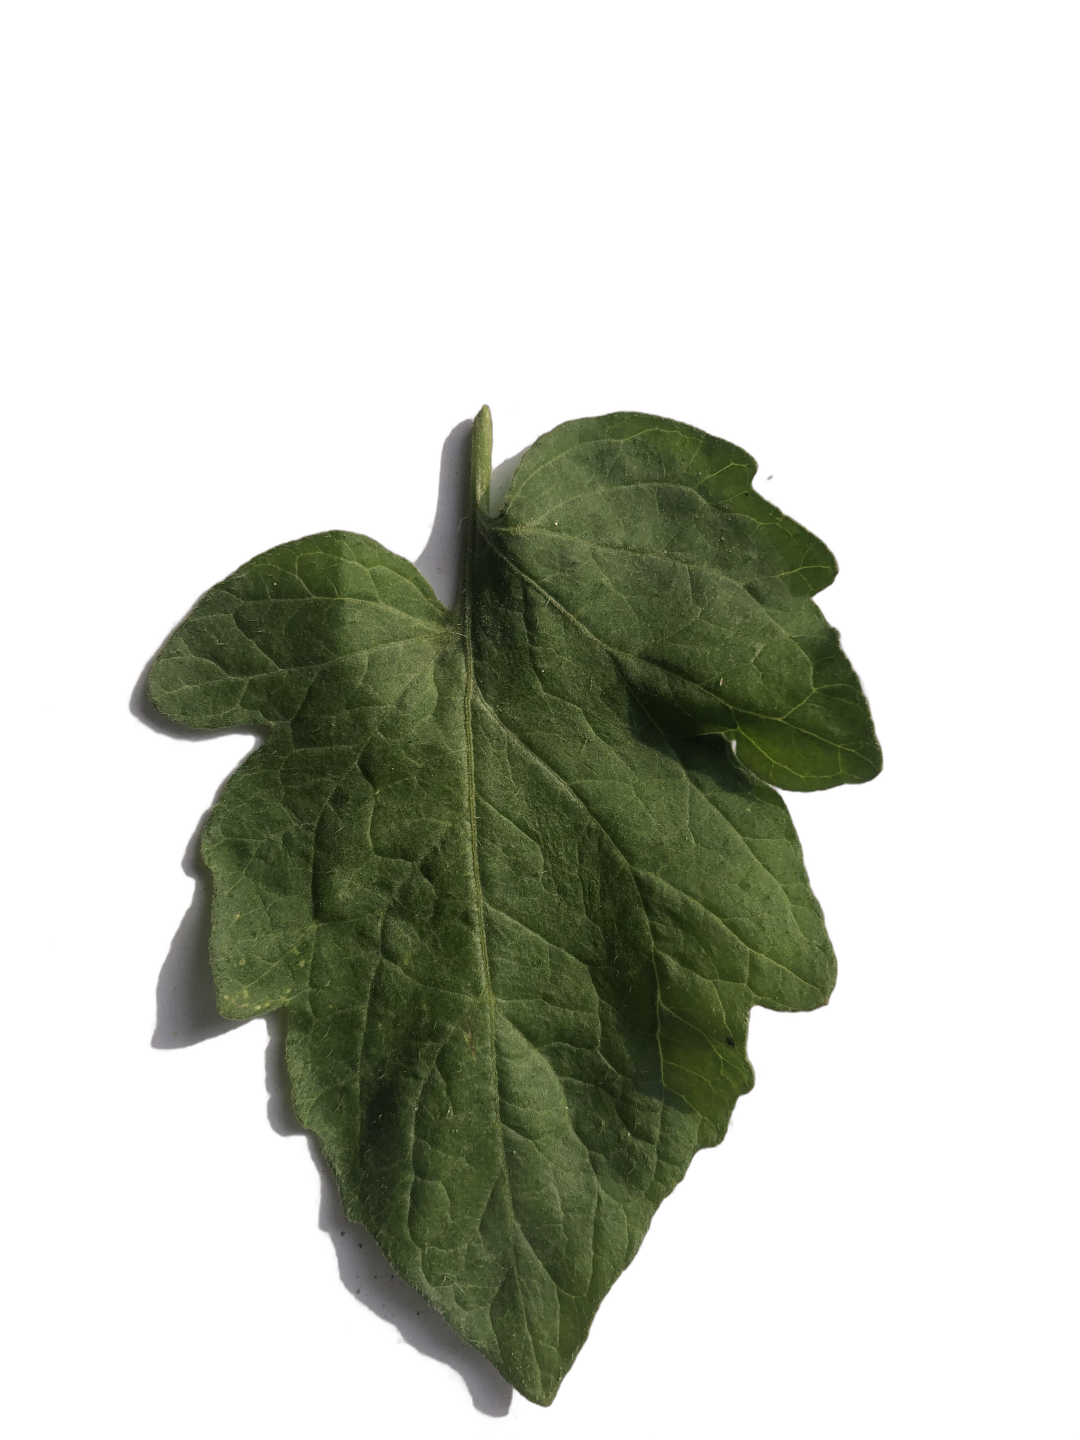
Crop: Tomato
Label: Healthy